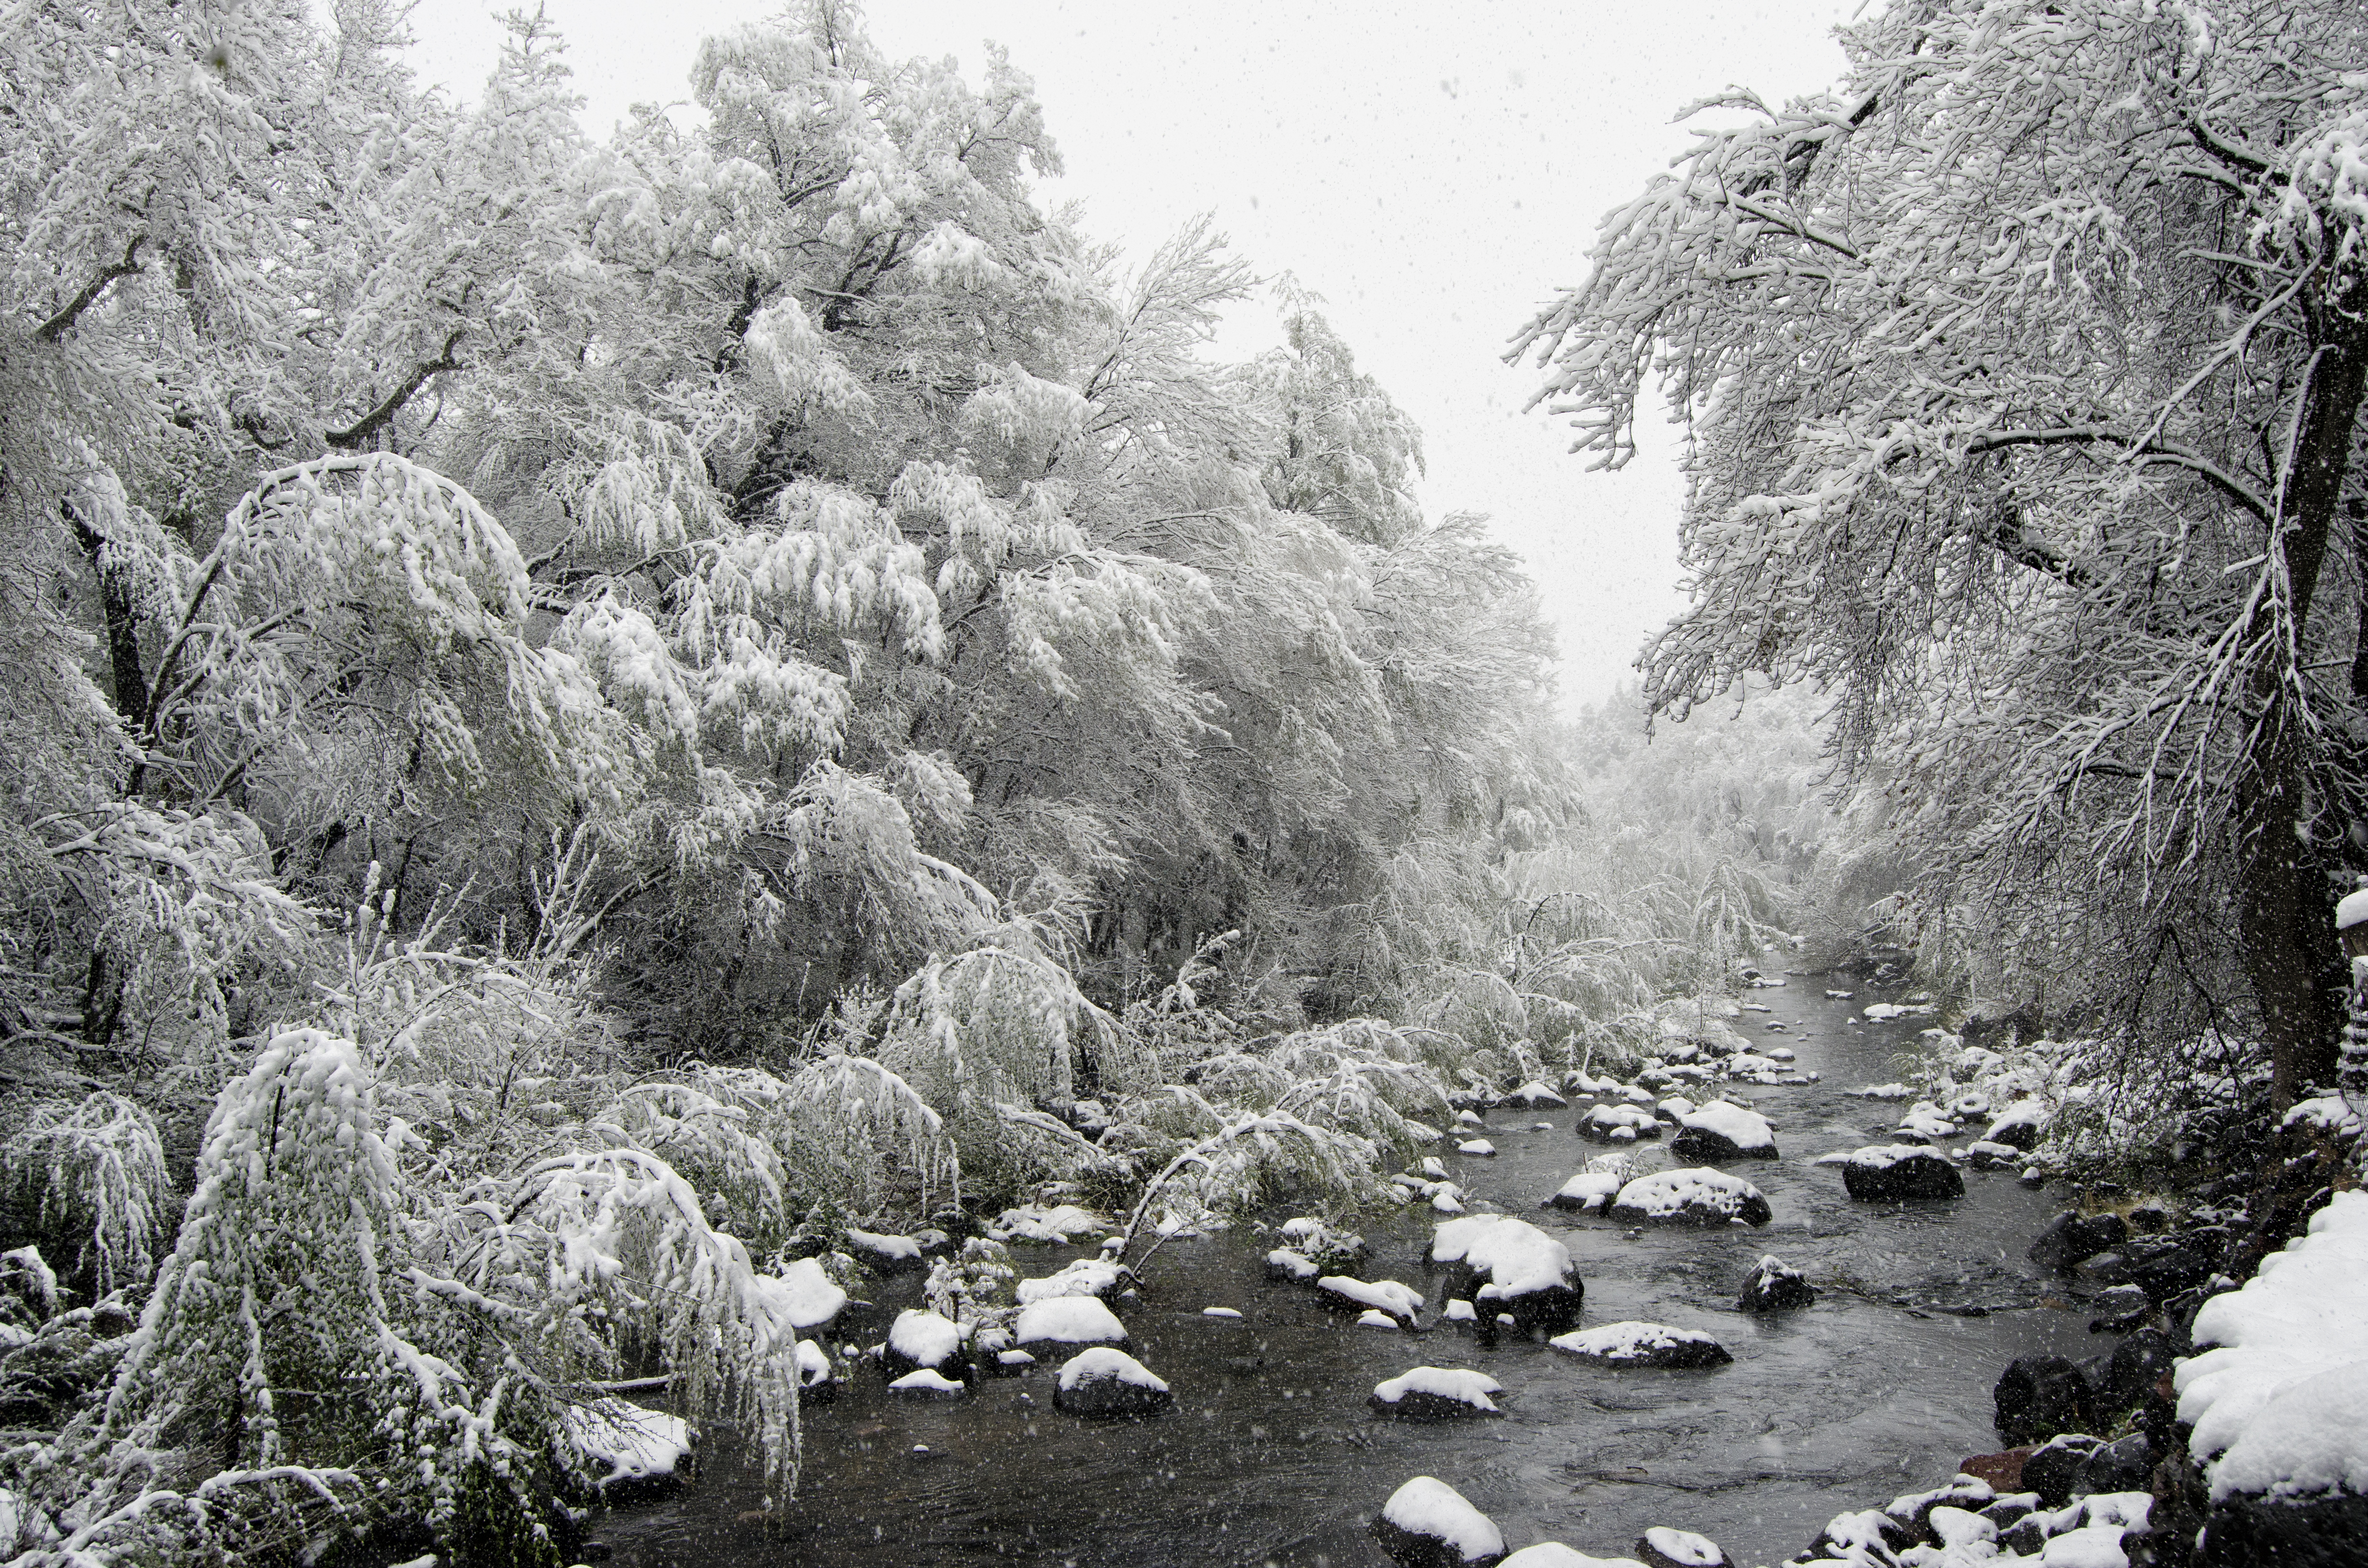
tree, nature, forest, branch, snow, winter, black and white, plant, flower, frost, river, stream, ice, weather, monochrome, season, arizona, woodland, sedona, freezing, oakcreekcanyon, snowandice, monochrome photography, atmospheric phenomenon, woody plant